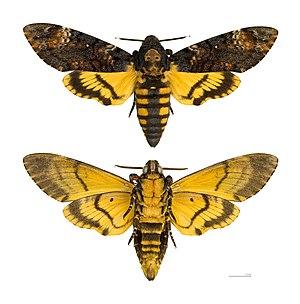
Le genre Acherontia regroupe des lépidoptères de la famille des Sphingidae, de la sous-famille des Sphinginae, de la tribu des Acherontiini.
La tribu des Acherontiini regroupe des lépidoptères de la famille des Sphingidae, de la sous-famille des Sphinginae.